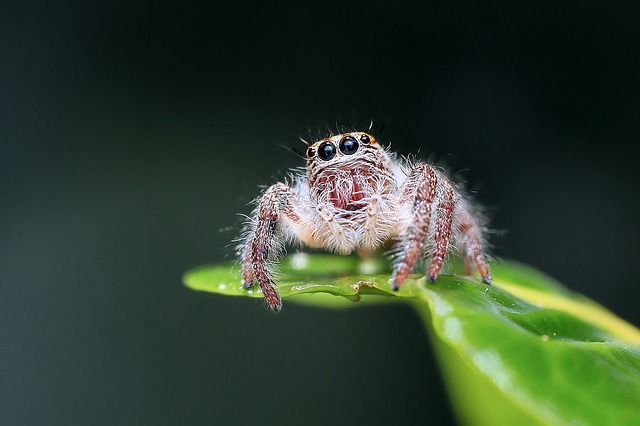
Label: ragno